Palm oil

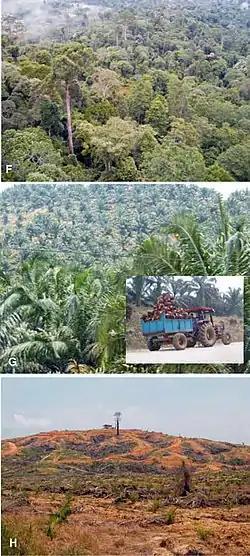
In Borneo, the forest (F), is being replaced by oil palm plantations (G). These changes are irreversible for all practical purposes (H).

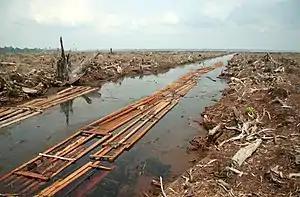
Deforestation in Indonesia, to make way for an oil palm plantation

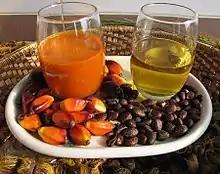
Left, reddish palm oil made from the pulp of oil palm fruit. Right, clear palm kernel oil made from the kernels

Malaysia is the world's second-largest producer of palm oil, producing 19.7 million tonnes in 2023-24.